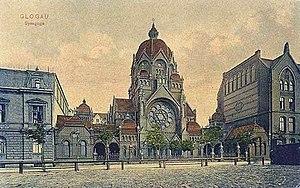
Les Juifs se sont installés à Glogau dès le XIIIᵉ siècle. Mais ce n'est que sous l'empereur Ferdinand II au début du XVIIᵉ siècle que la communauté juive a pu commencer à prospérer. Forte de 1 800 membres à son apogée à la fin du XVIIIᵉ siècle, la communauté va par la suite commencer à décroitre par le départ de nombreuses familles vers les grandes villes allemandes. Ils sont encore 500 à 600 lors de l'arrivée des nazis au pouvoir, mais plus que 45 en 1941. Ceux qui seront restés seront déportés et assassinés en 1943.